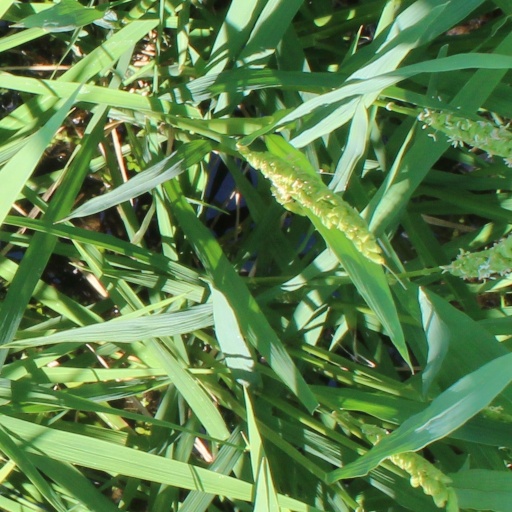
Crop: rice